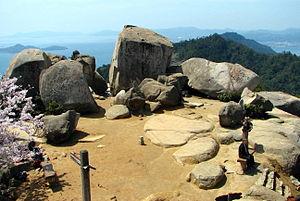
Sommet du Mont Misen, île de Miyajima, préfecture de Hiroshima, Japon
Le mont Misen est une montagne du Japon situé sur l'île d'Itsukushima, située dans la préfecture de Hiroshima. Il s'élève au-dessus de l'île à une altitude de 535 mètres.